Steve Paul-Ambrose

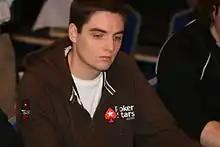
Paul-Ambrose at the EPT Monte Carlo Grand Final

Steve Paul-Ambrose (born 1983) is a poker player from Ontario, Canada who won the 2006 PokerStars Caribbean Poker Adventure (PCA), earning $1,388,600. At the time a World Poker Tour event, he won his PCA entry through an online $102 satellite tournament on PokerStars.